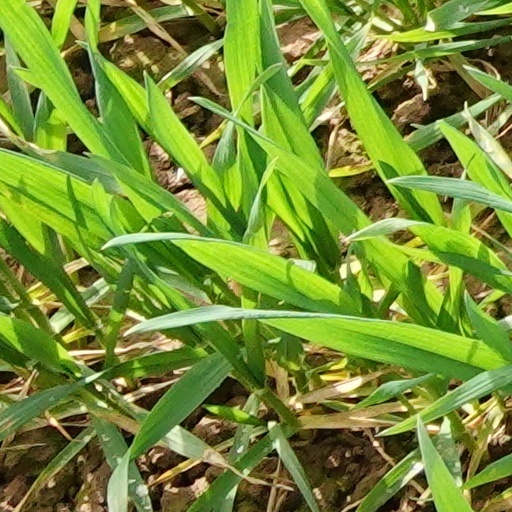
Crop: wheat